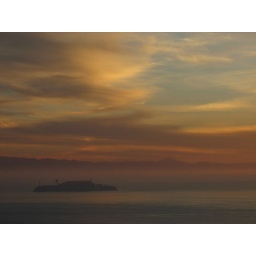
sunrise over san francisco bay and alcatraz island - as viewed from the golden gate bridge